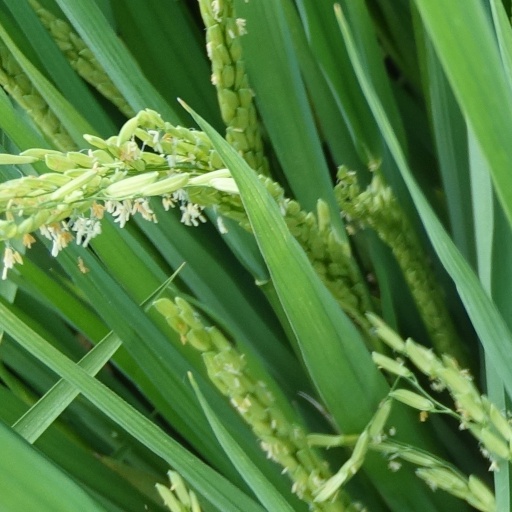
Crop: rice